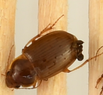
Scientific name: Amara quenseli
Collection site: Onaqui Site (ONAQ), plot ONAQ_005